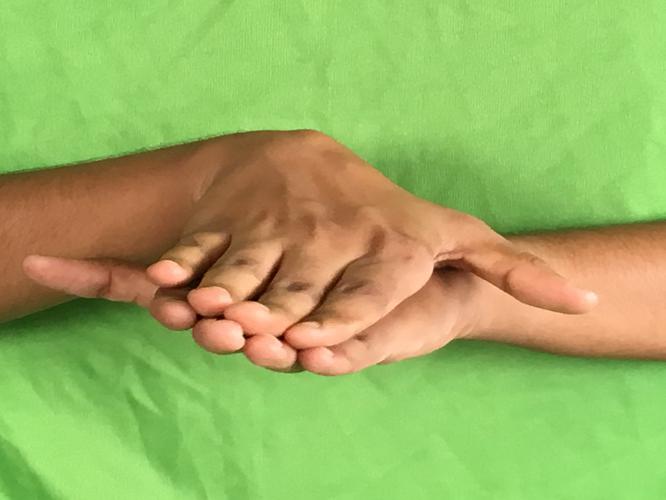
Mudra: Matsya
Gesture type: double_hand